Clipperton Island

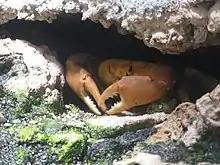
A bright-orange Clipperton crab ("Johngarthia oceanica")

When Snodgrass and Heller visited in 1898, they reported that "no land plant is native to the island". Historical accounts from 1711, 1825, and 1839 show a low grassy or suffrutescent (partially woody) flora. During Marie-Hélène Sachet visit in 1958, the vegetation was found to consist of a sparse cover of spiny grass and low thickets, a creeping plant ("Ipomoea spp."), and stands of coconut palm. This low-lying herbaceous flora seems to be a pioneer in nature, and most of it is believed to be composed of recently introduced species. Sachet suspected that "Heliotropium curassavicum", and possibly "Portulaca oleracea", were native. Coconut palms and pigs introduced in the 1890s by guano miners were still present in the 1940s. The largest coconut grove is Bougainville Wood on the southwestern end of the island. On the northwest side of the atoll, the most abundant plant species are "Cenchrus echinatus", "Sida rhombifolia", and "Corchorus aestuans". These plants compose a shrub cover up to in height, and are intermixed with "Eclipta", "Phyllanthus", and "Solanum", as well as the taller "Brassica juncea". The islets in the lagoon are primarily vegetated with Cyperaceae, Scrophulariaceae, and "Ipomoea pes-caprae". A unique feature of Clipperton is that the vegetation is arranged in parallel rows of species, with dense rows of taller species alternating with lower, more open vegetation. This was assumed to be a result of the trench-digging method of phosphate mining used by guano hunters.